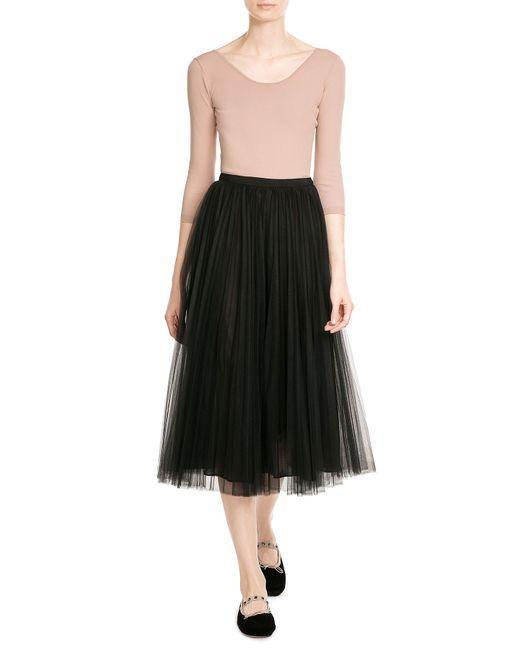
Rosafarbenes Top mit Rundhalsausschnitt und schwarzem Rock für Damen